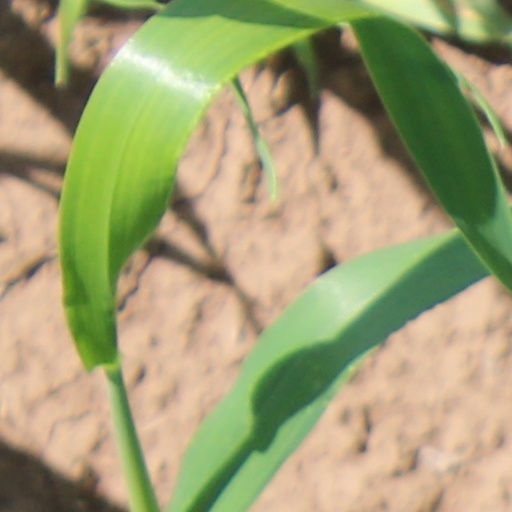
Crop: wheat